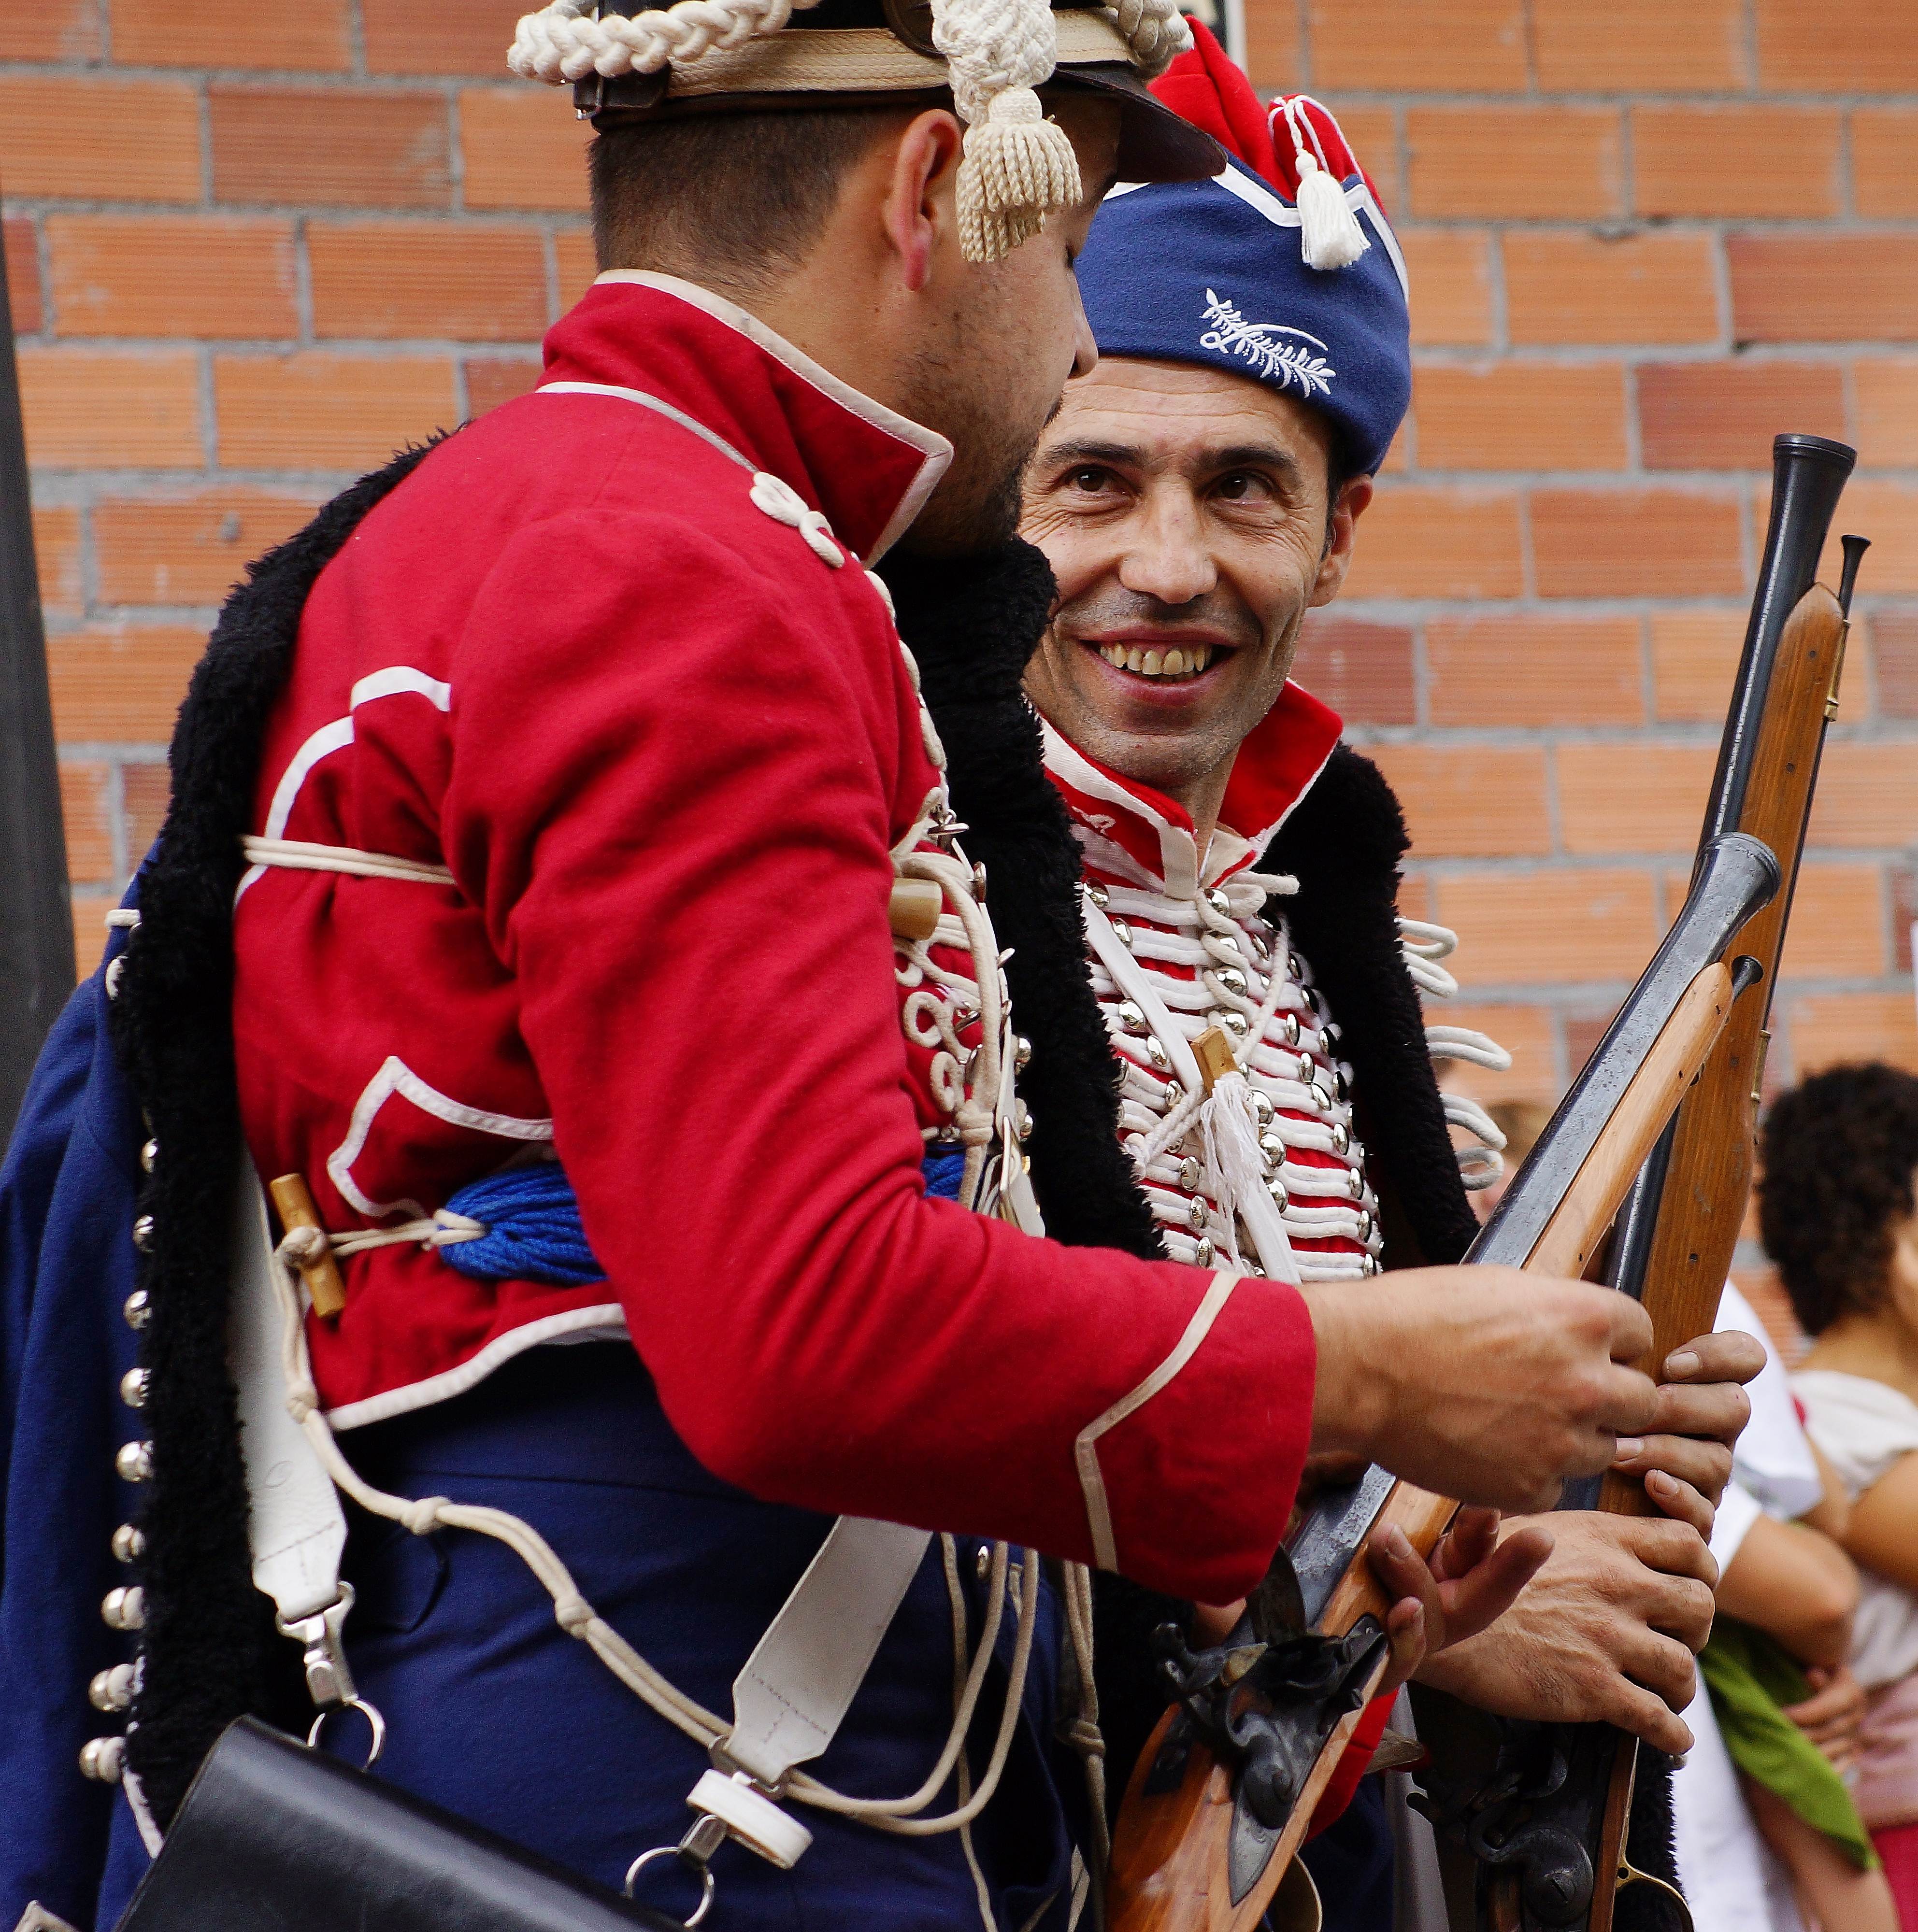
people, musician, festival, spain, galicia, pontevedra, jockey, tradition, espana, ggl1, gaby1, varios, some, pontecaldelas, sonyslta77v, tamrom55200